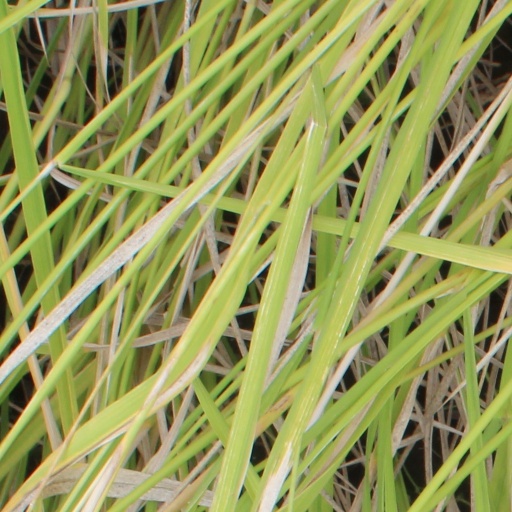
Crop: rice